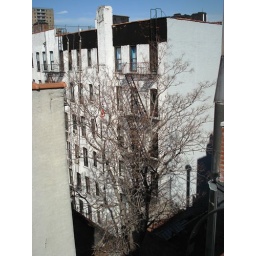
We went up on the roof of the building where we stayed in NYC